Monte Albán

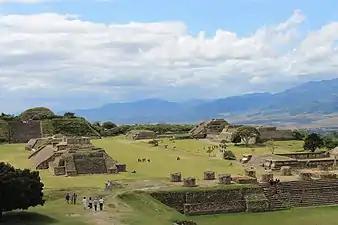
Panoramic showing a section of the North Platform in the foreground.

Monte Albán is a large pre-Columbian archaeological site in the Santa Cruz Xoxocotlán Municipality in the southern Mexican state of Oaxaca (17.043° N, 96.767°W). The site is located on a low mountainous range rising above the plain in the central section of the Valley of Oaxaca, where the latter's northern Etla, eastern Tlacolula, and southern Zimatlán and Ocotlán (or Valle Grande) branches meet. The present-day state capital Oaxaca City is located approximately east of Monte Albán.